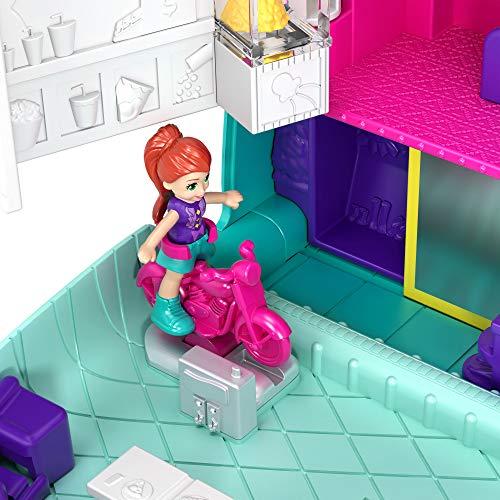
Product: Polly Pocket Mini Mall Escape
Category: Toys & Games | Dolls & Accessories | Playsets
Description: Great Condition.
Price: $10.15
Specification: ProductDimensions:1.6x5.1x3.9inches|ItemWeight:8.5ounces|ShippingWeight:8.5ounces(Viewshippingratesandpolicies)|ASIN:B079KC4N8T|Itemmodelnumber:GCJ86|Manufacturerrecommendedage:4-8years